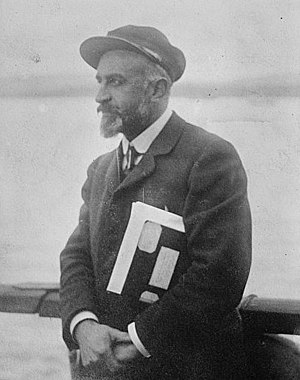
Charcots første ekspedition 1903–05 / Baggrund og forberedelser
Jean-Baptiste Charcot.
Charcots første antarktisekspedition var en fransk ekspedition til Antarktis mellem 1903 og 1905 ledet af den franske læge og opdagelsesrejsende Jean-Baptiste Charcot. Ekspeditionen planlagde at lede efter den savnede svenske antarktisekspedition under ledelse af Otto Nordenskjöld, men da denne ekspedition blev reddet af den argentinske korvet "Uruguay", blev den vigtigste opgave for Charcots ekspedition at kortlægge vestkysten af Den antarktiske halvø.